Status of Jerusalem

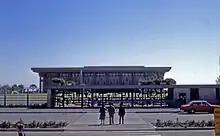
The Knesset (Israel's parliament), located in Givat Ram, Jerusalem

During the 1948 Arab–Israeli War, Israel took control of West Jerusalem while Jordan took control of East Jerusalem (including the walled Old City in which most holy places are located). Although accepting partition before the war, Israel rejected the UN's "corpus separatum" decision at the Lausanne Conference of 1949, and instead indicated a preference for division of Jerusalem into Jewish and Arab zones, and international control and protection only for holy places and sites. Also in 1949, as the UN General Assembly began debating the implementation of its "corpus separatum" decision, Israel declared Jerusalem as Israel's "eternal capital".